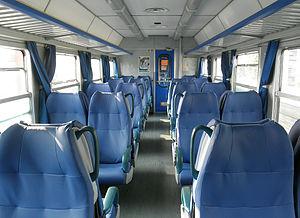
Les voitures de type MDVC de l'opérateur ferroviaire italien Ferrovie dello Stato Italiane font partie d'une série de voitures construites dans les années 1980 pour des services ferroviaires de type régional.